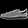
Label: Sneaker